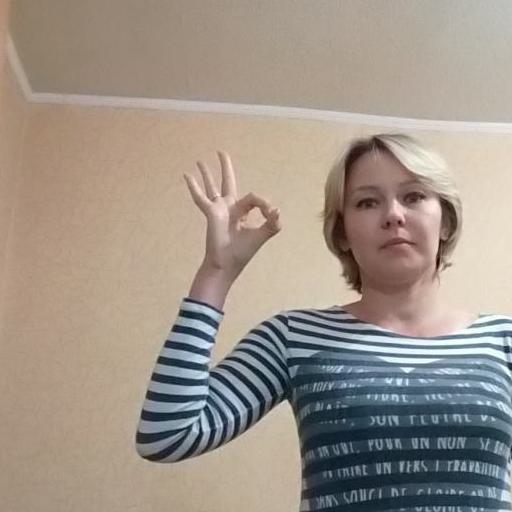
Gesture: ok